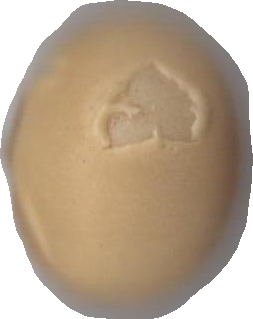
Variety: Grobogan